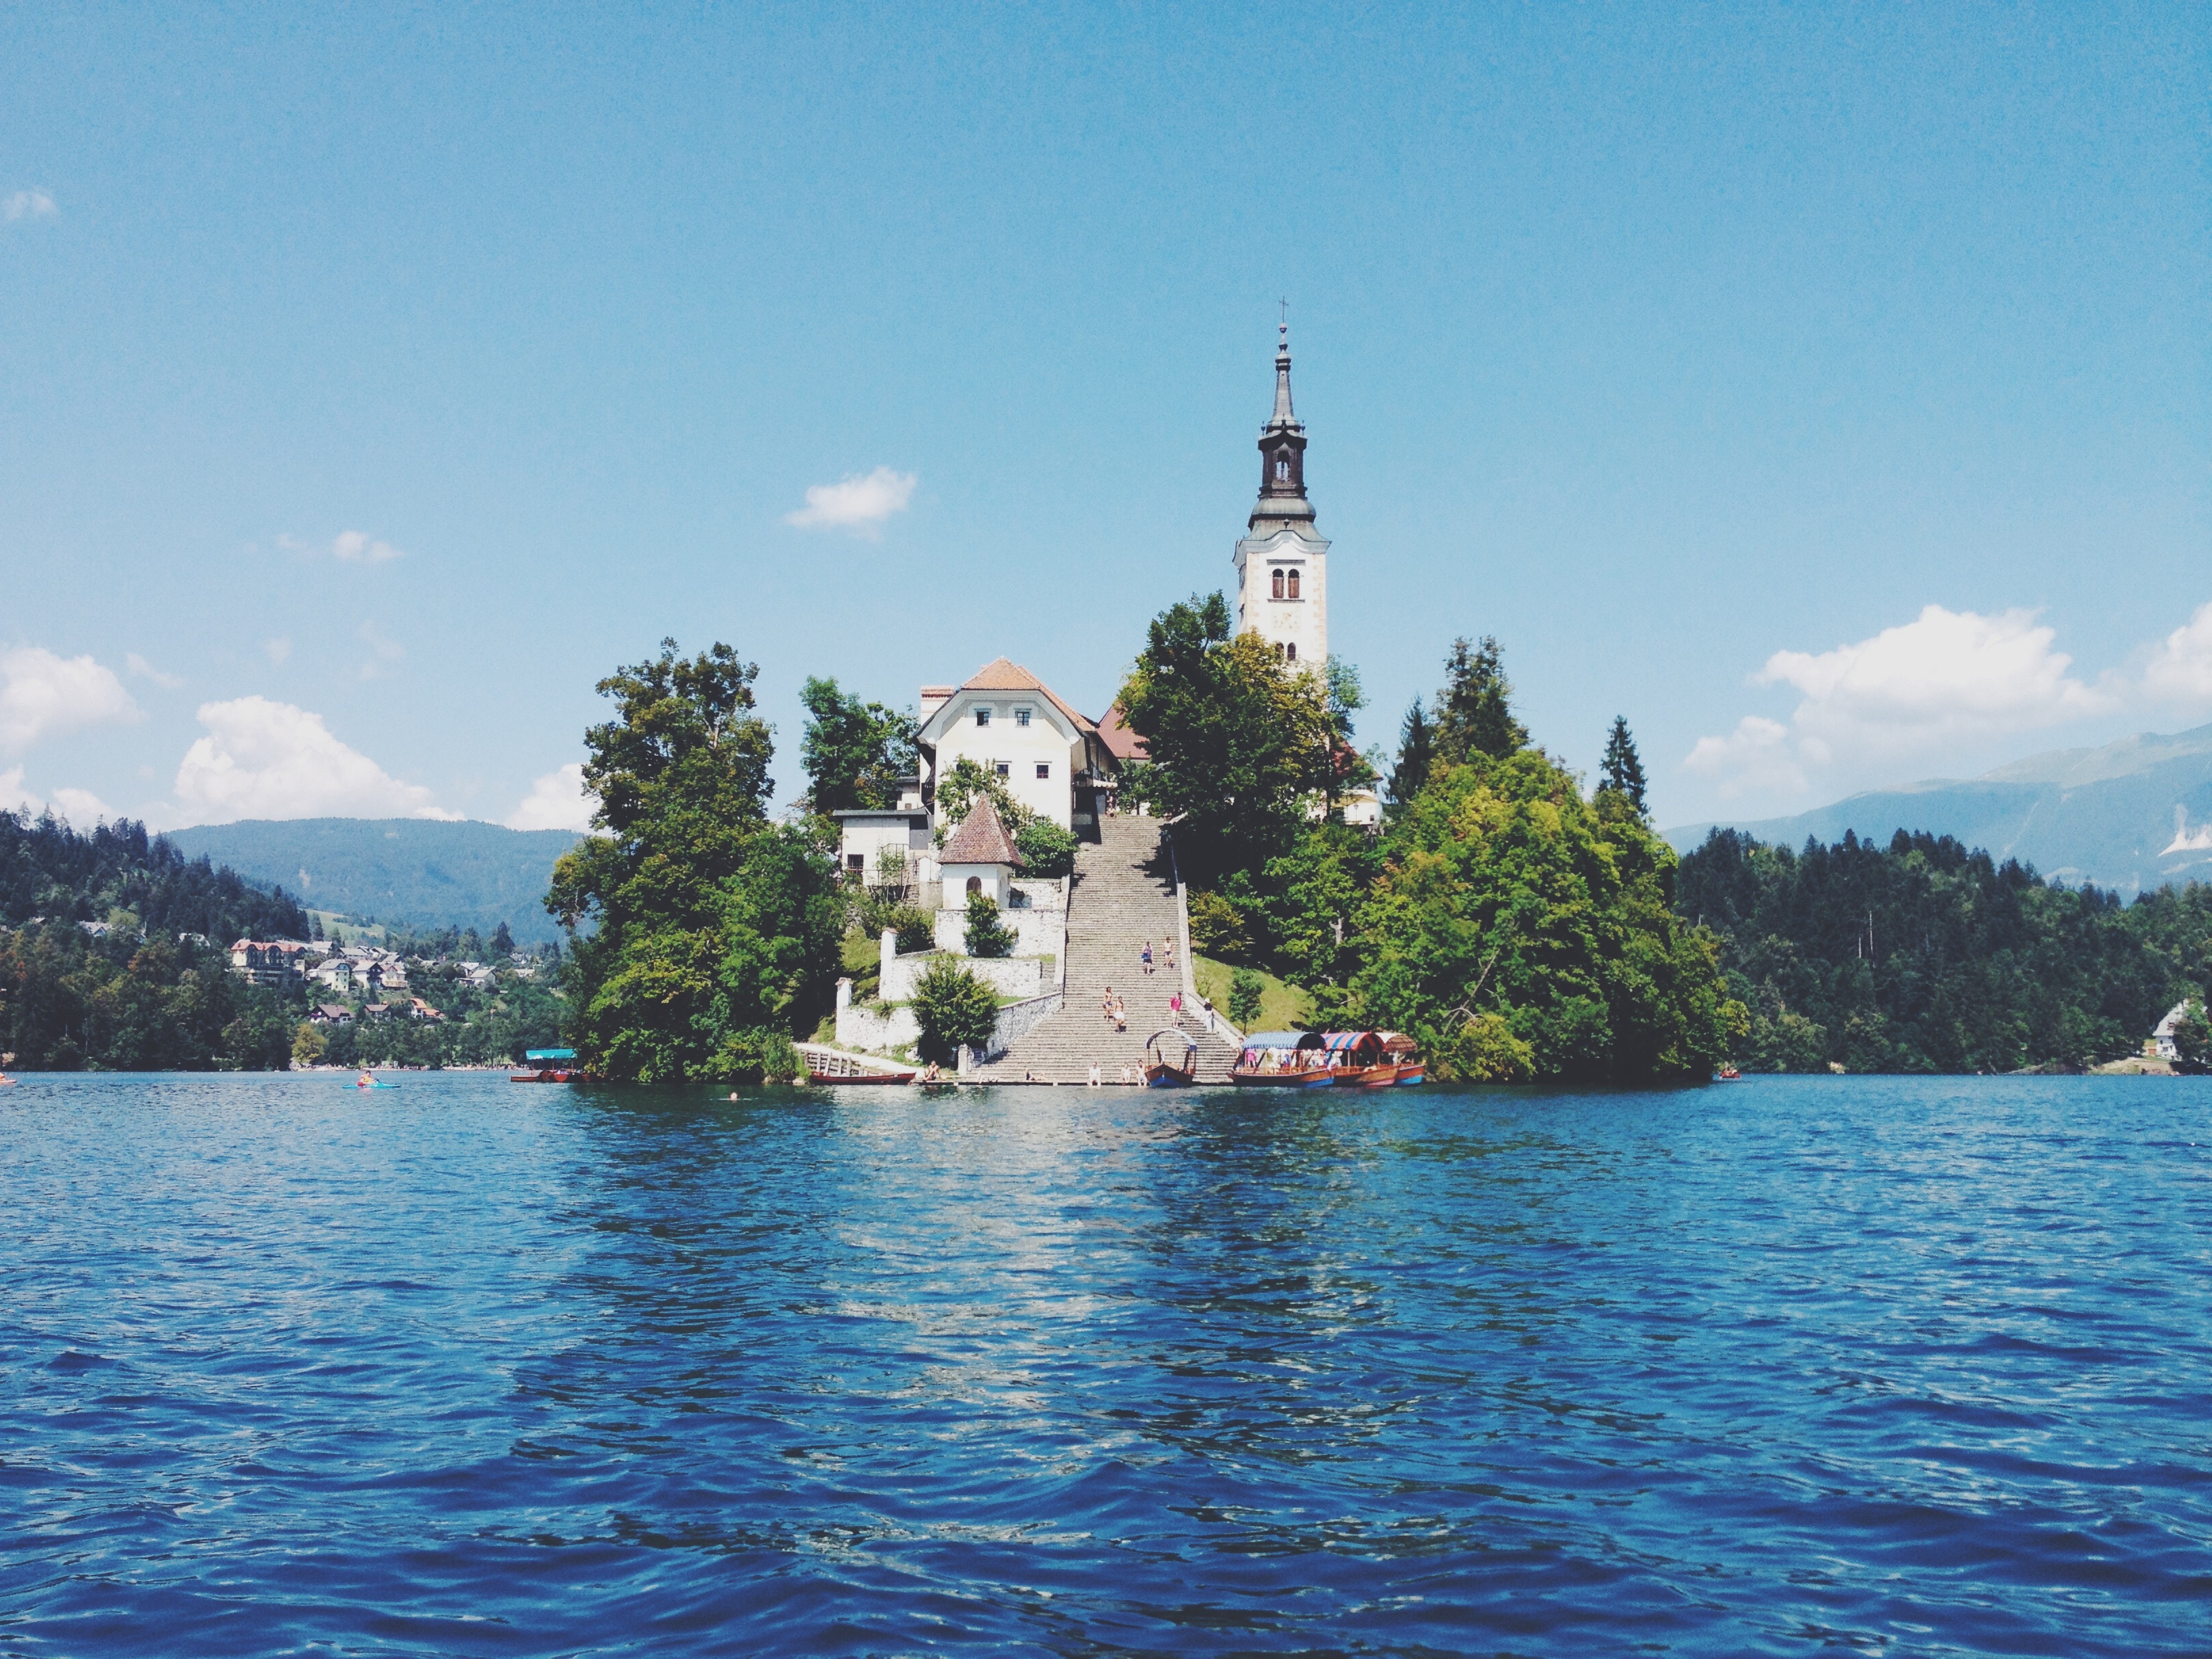
sea, lake, vehicle, tower, bay, tourism